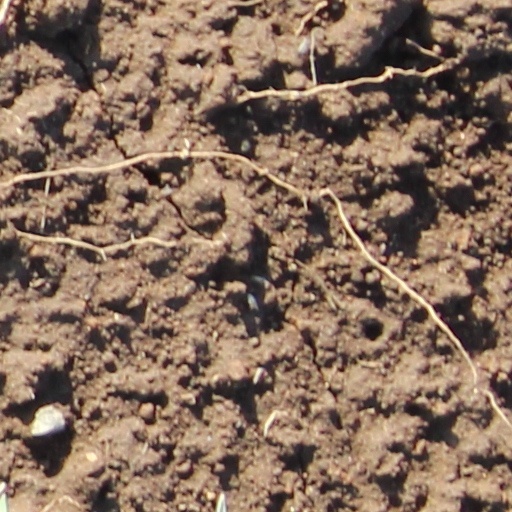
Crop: wheat